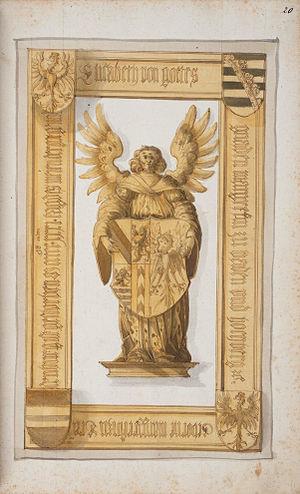
Élisabeth de Brandebourg-Ansbach-Culmbach était une princesse de Brandebourg-Ansbach par la naissance et par mariage margravine de Bade.